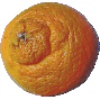
Label: mandarine